Banque Italo-Belge

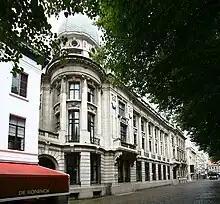
Building at Graanmarkt 2 in Antwerp, built for the in 1911-1913, where the Banque Italo-Belge was co-headquartered between 1913 and 1920

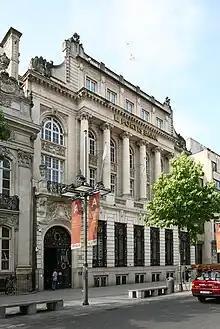
Building at Meir 48 in Antwerp, head office of the Banque d'Anvers where the Banque Italo-Belge was co-headquartered from 1920 to the early 1960s when it relocated to Brussels

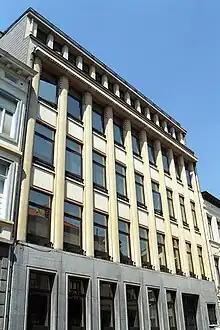
Building at Rue de l'Association 59 in Brussels, head office of Banque Italo-Belge, then of the Banque Européenne pour l'Amérique Latine from 1964 to 1998

The Banque Italo-Belge was a Belgian bank established in 1911 on the initiative of the Société Générale de Belgique (SGB) jointly with Credito Italiano and other partners. Despite its name, it operated mainly in South America. It was known as the Banque Brésilienne Italo-Belge before 1913, and Banque Européenne pour l'Amérique Latine (BEAL) after 1974. By the late 1930s, it was the fourth-largest Belgian bank by total assets behind the Banque de la Société Générale, Banque de Bruxelles, and Kredietbank.